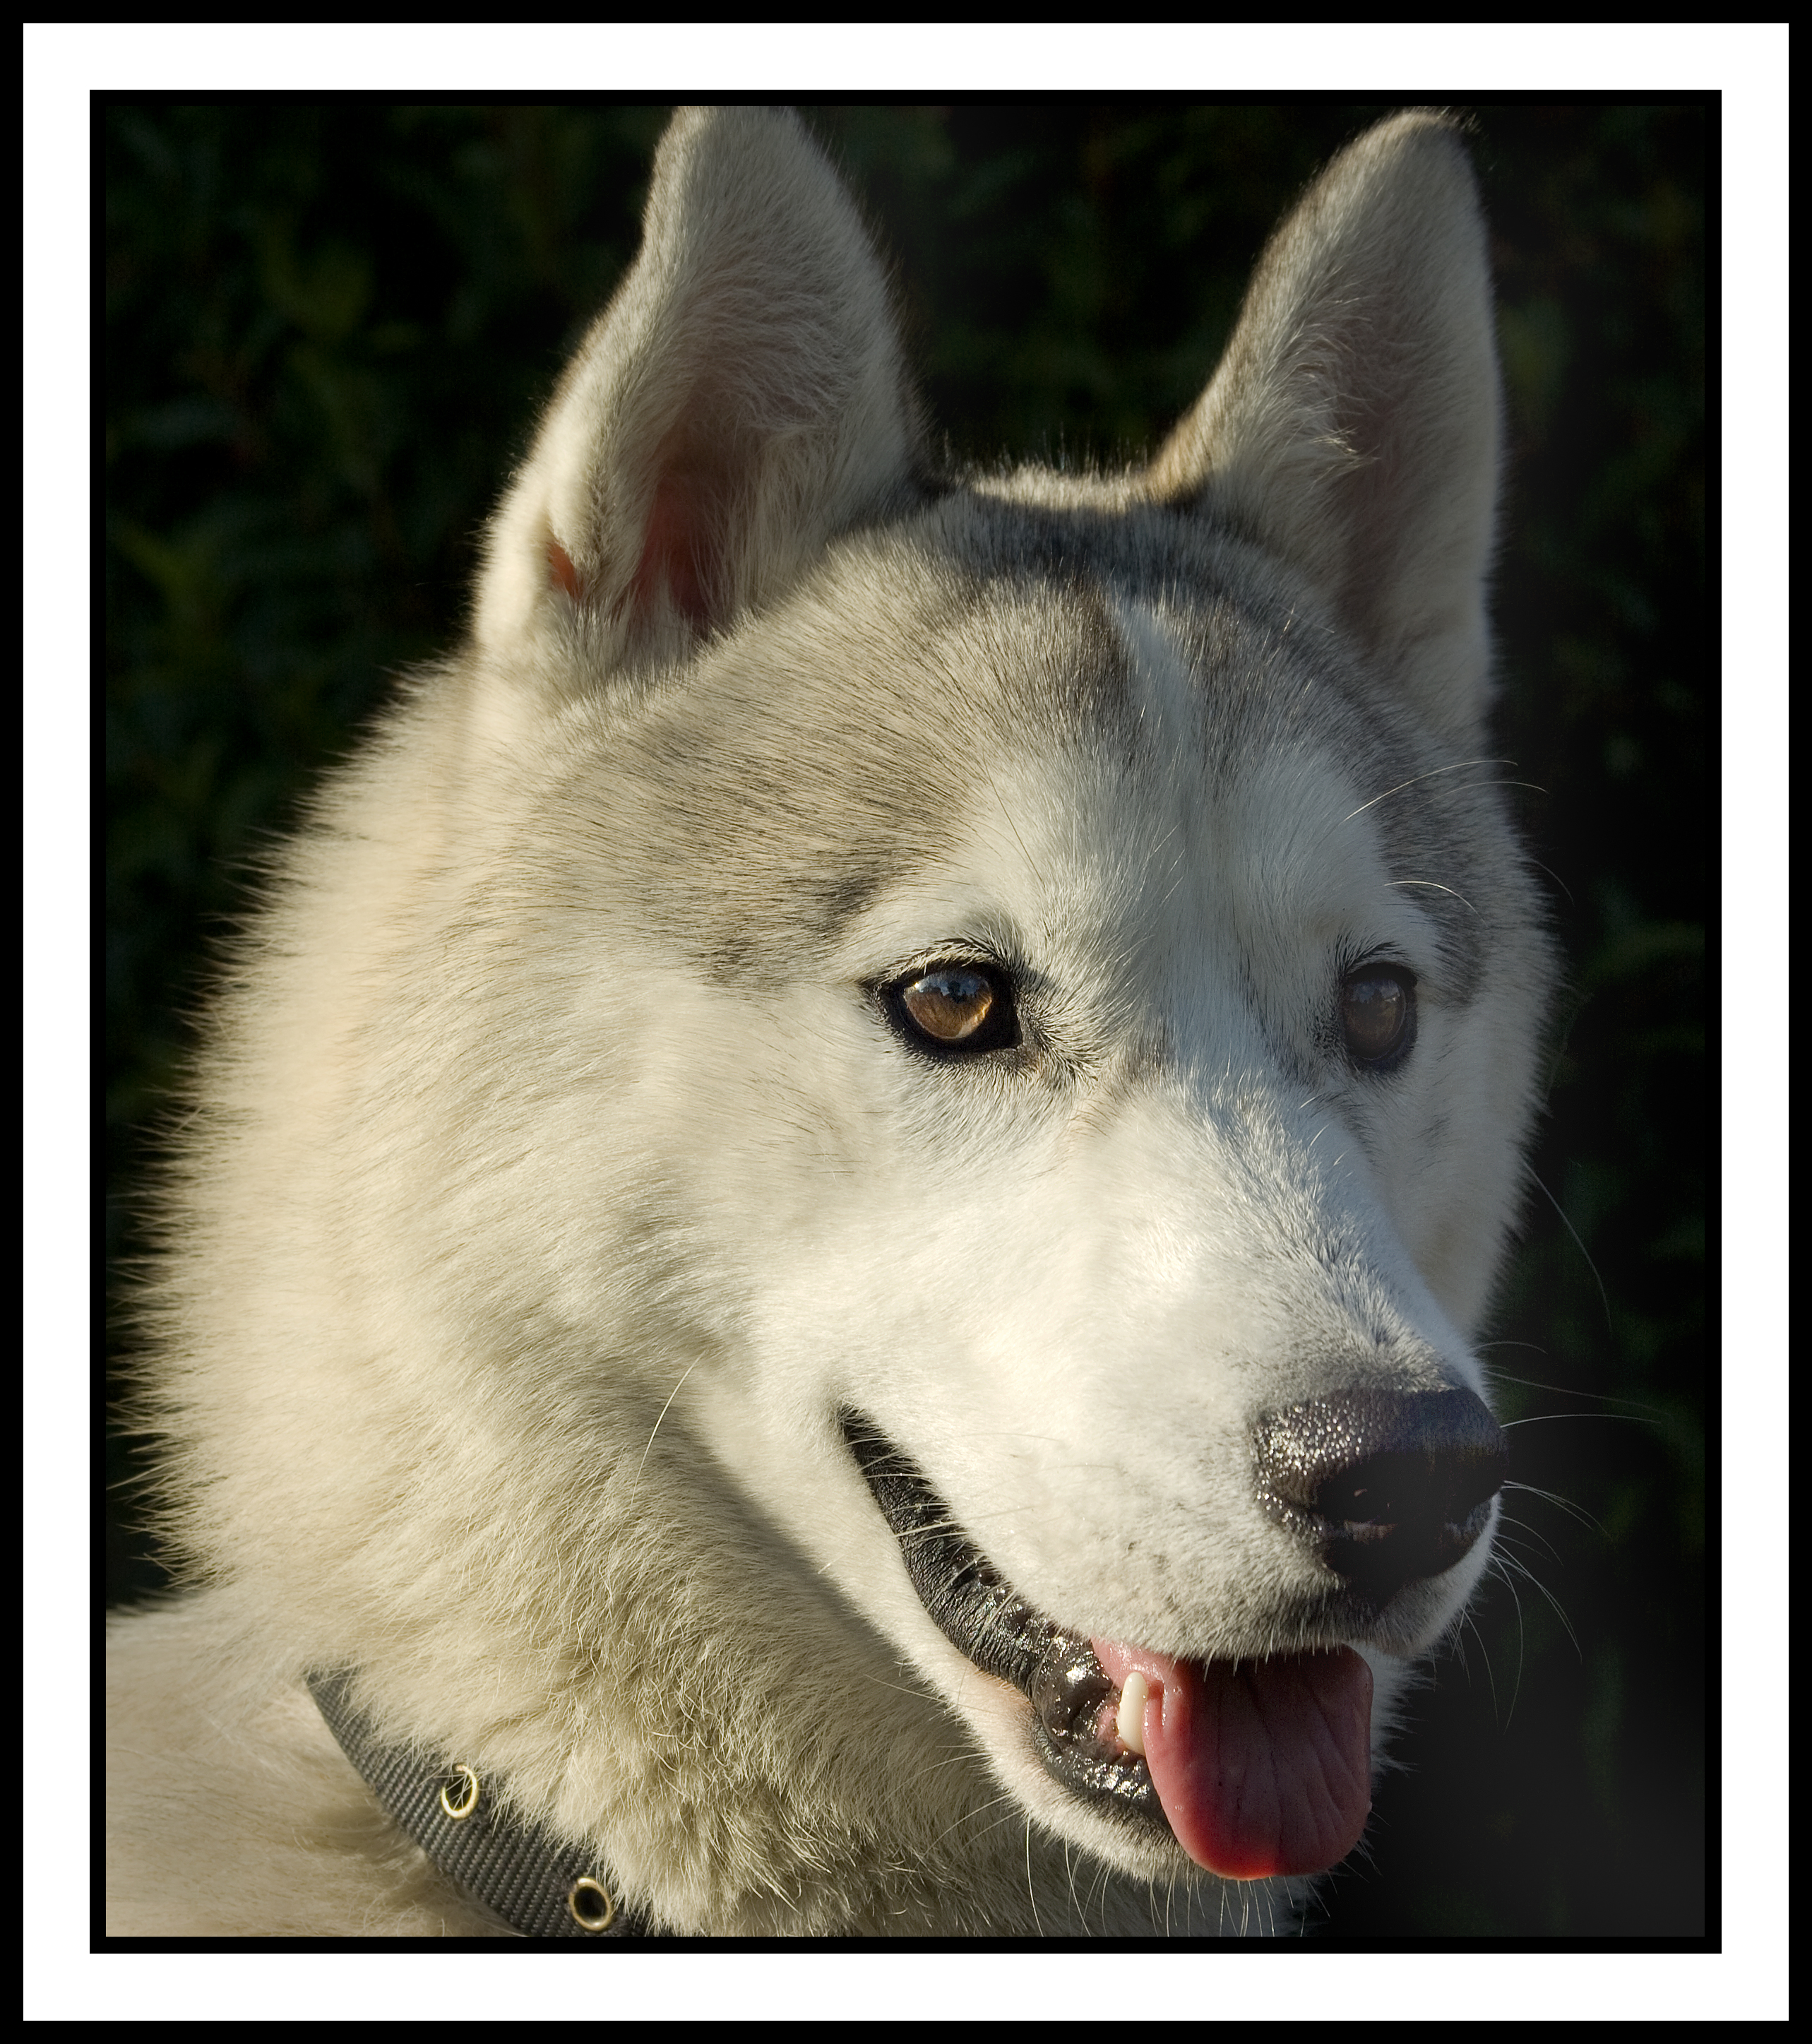
dog, mammal, vertebrate, dog breed, sled dog, siberian husky, alaskan malamute, dog like mammal, saarloos wolfdog, wolfdog, dog breed group, greenland dog, east siberian laika, west siberian laika, tamaskan dog, norwegian elkhound, northern inuit dog, native american indian dog, miniature siberian husky, alaskan klee kai, canadian eskimo dog